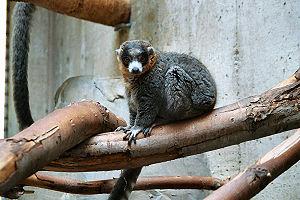
Voici la liste des espèces mammifères signalées aux Comores. Il y a 16 espèces de mammifères aux Comores, dont une en danger critique d'extinction, deux sont vulnérables, et une est quasi menacée.